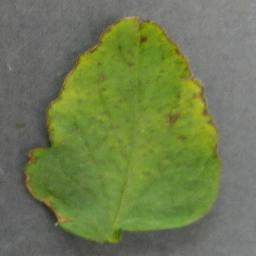
Label: Tomato___Tomato_Yellow_Leaf_Curl_Virus